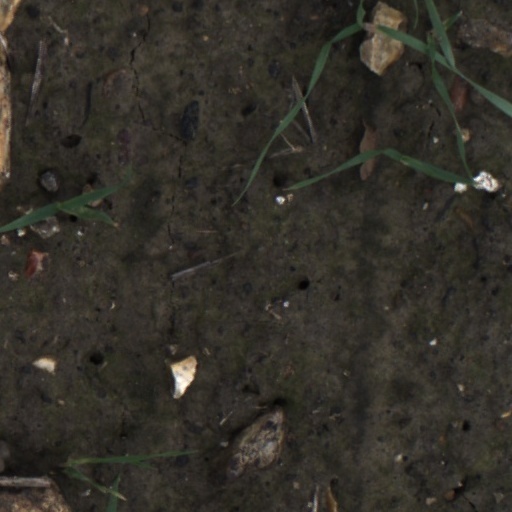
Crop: wheat